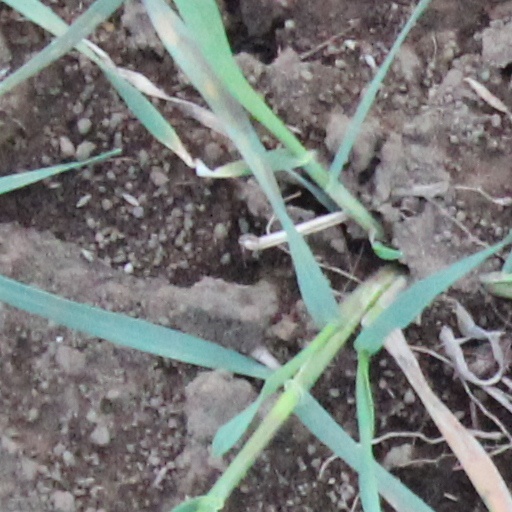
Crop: wheat